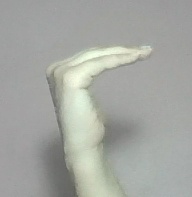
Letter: haa